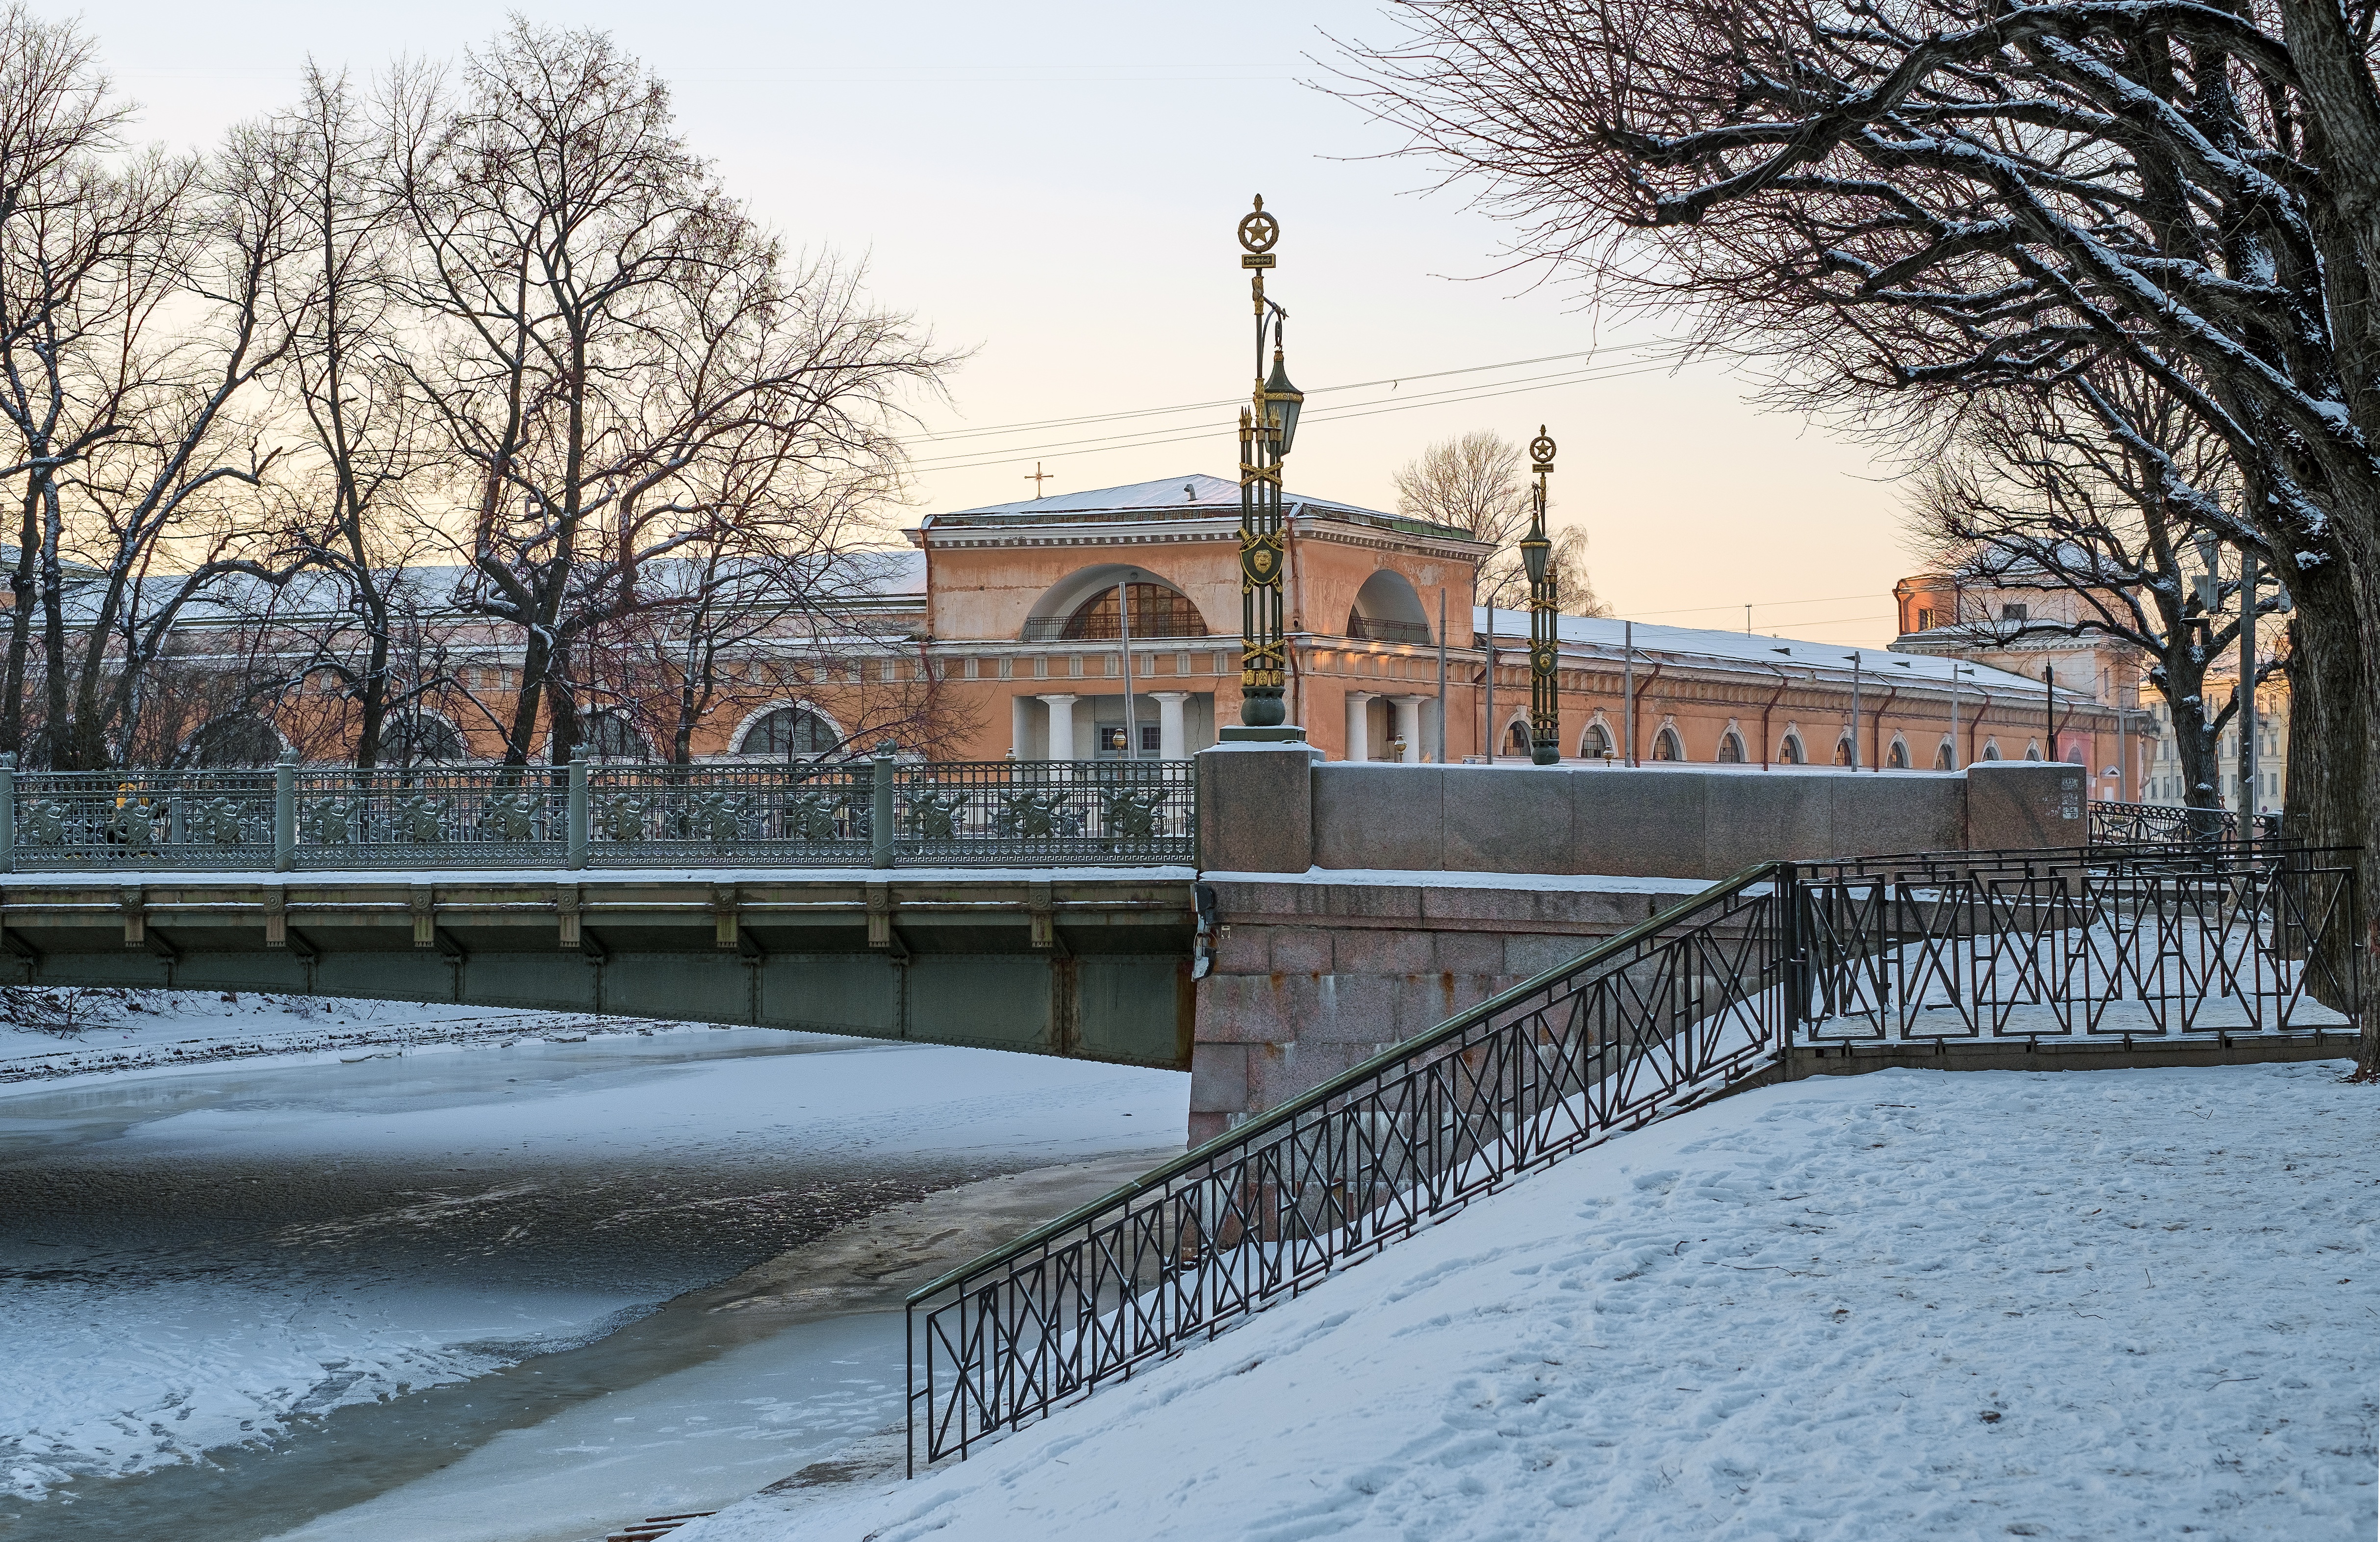
landscape, branch, snow, cold, winter, architecture, white, bridge, city, river, downtown, ice, park, weather, season, waterway, trees, beautiful, channel, st petersburg russia, spb, beautiful building, frosty city